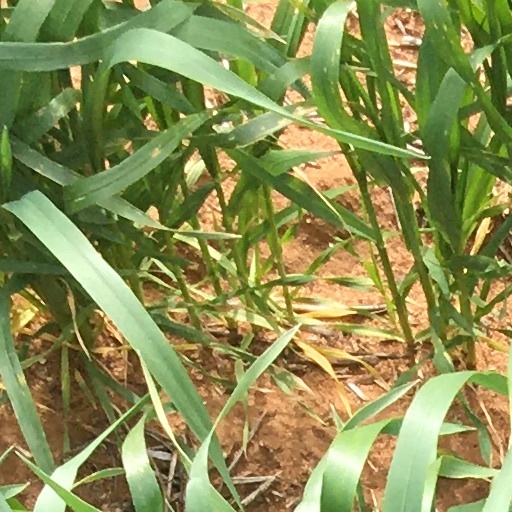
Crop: wheat